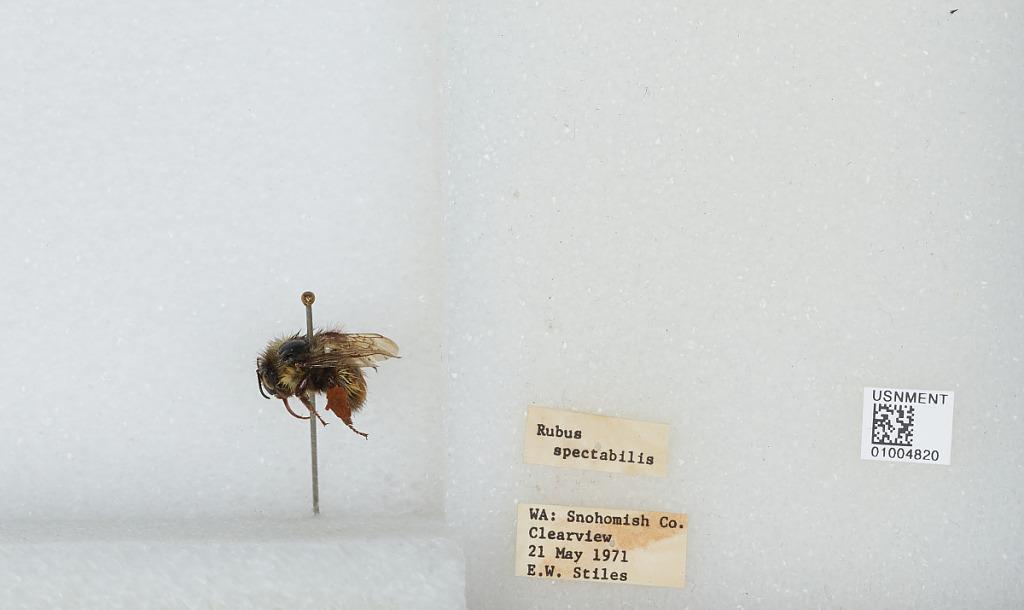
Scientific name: Bombus (Pyrobombus) flavifrons Cresson
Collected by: E. Stiles
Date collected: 1971-5-21
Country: United States
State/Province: Washington
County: Snohomish
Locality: Clearview
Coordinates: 47.8292, -122.145